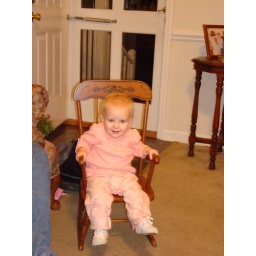
Lillie sure is a big girl rocking in her chair at Margui and Sheldon's house.